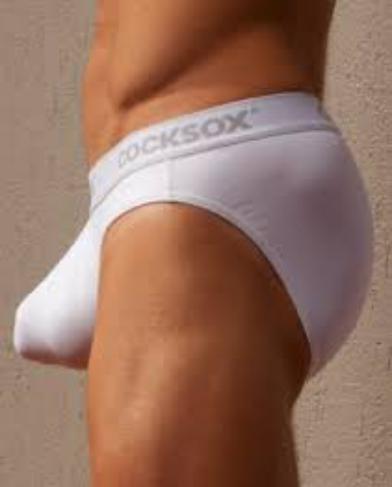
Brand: Cocksox
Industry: Clothes